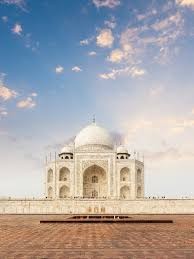
Landmark: Taj Mahal